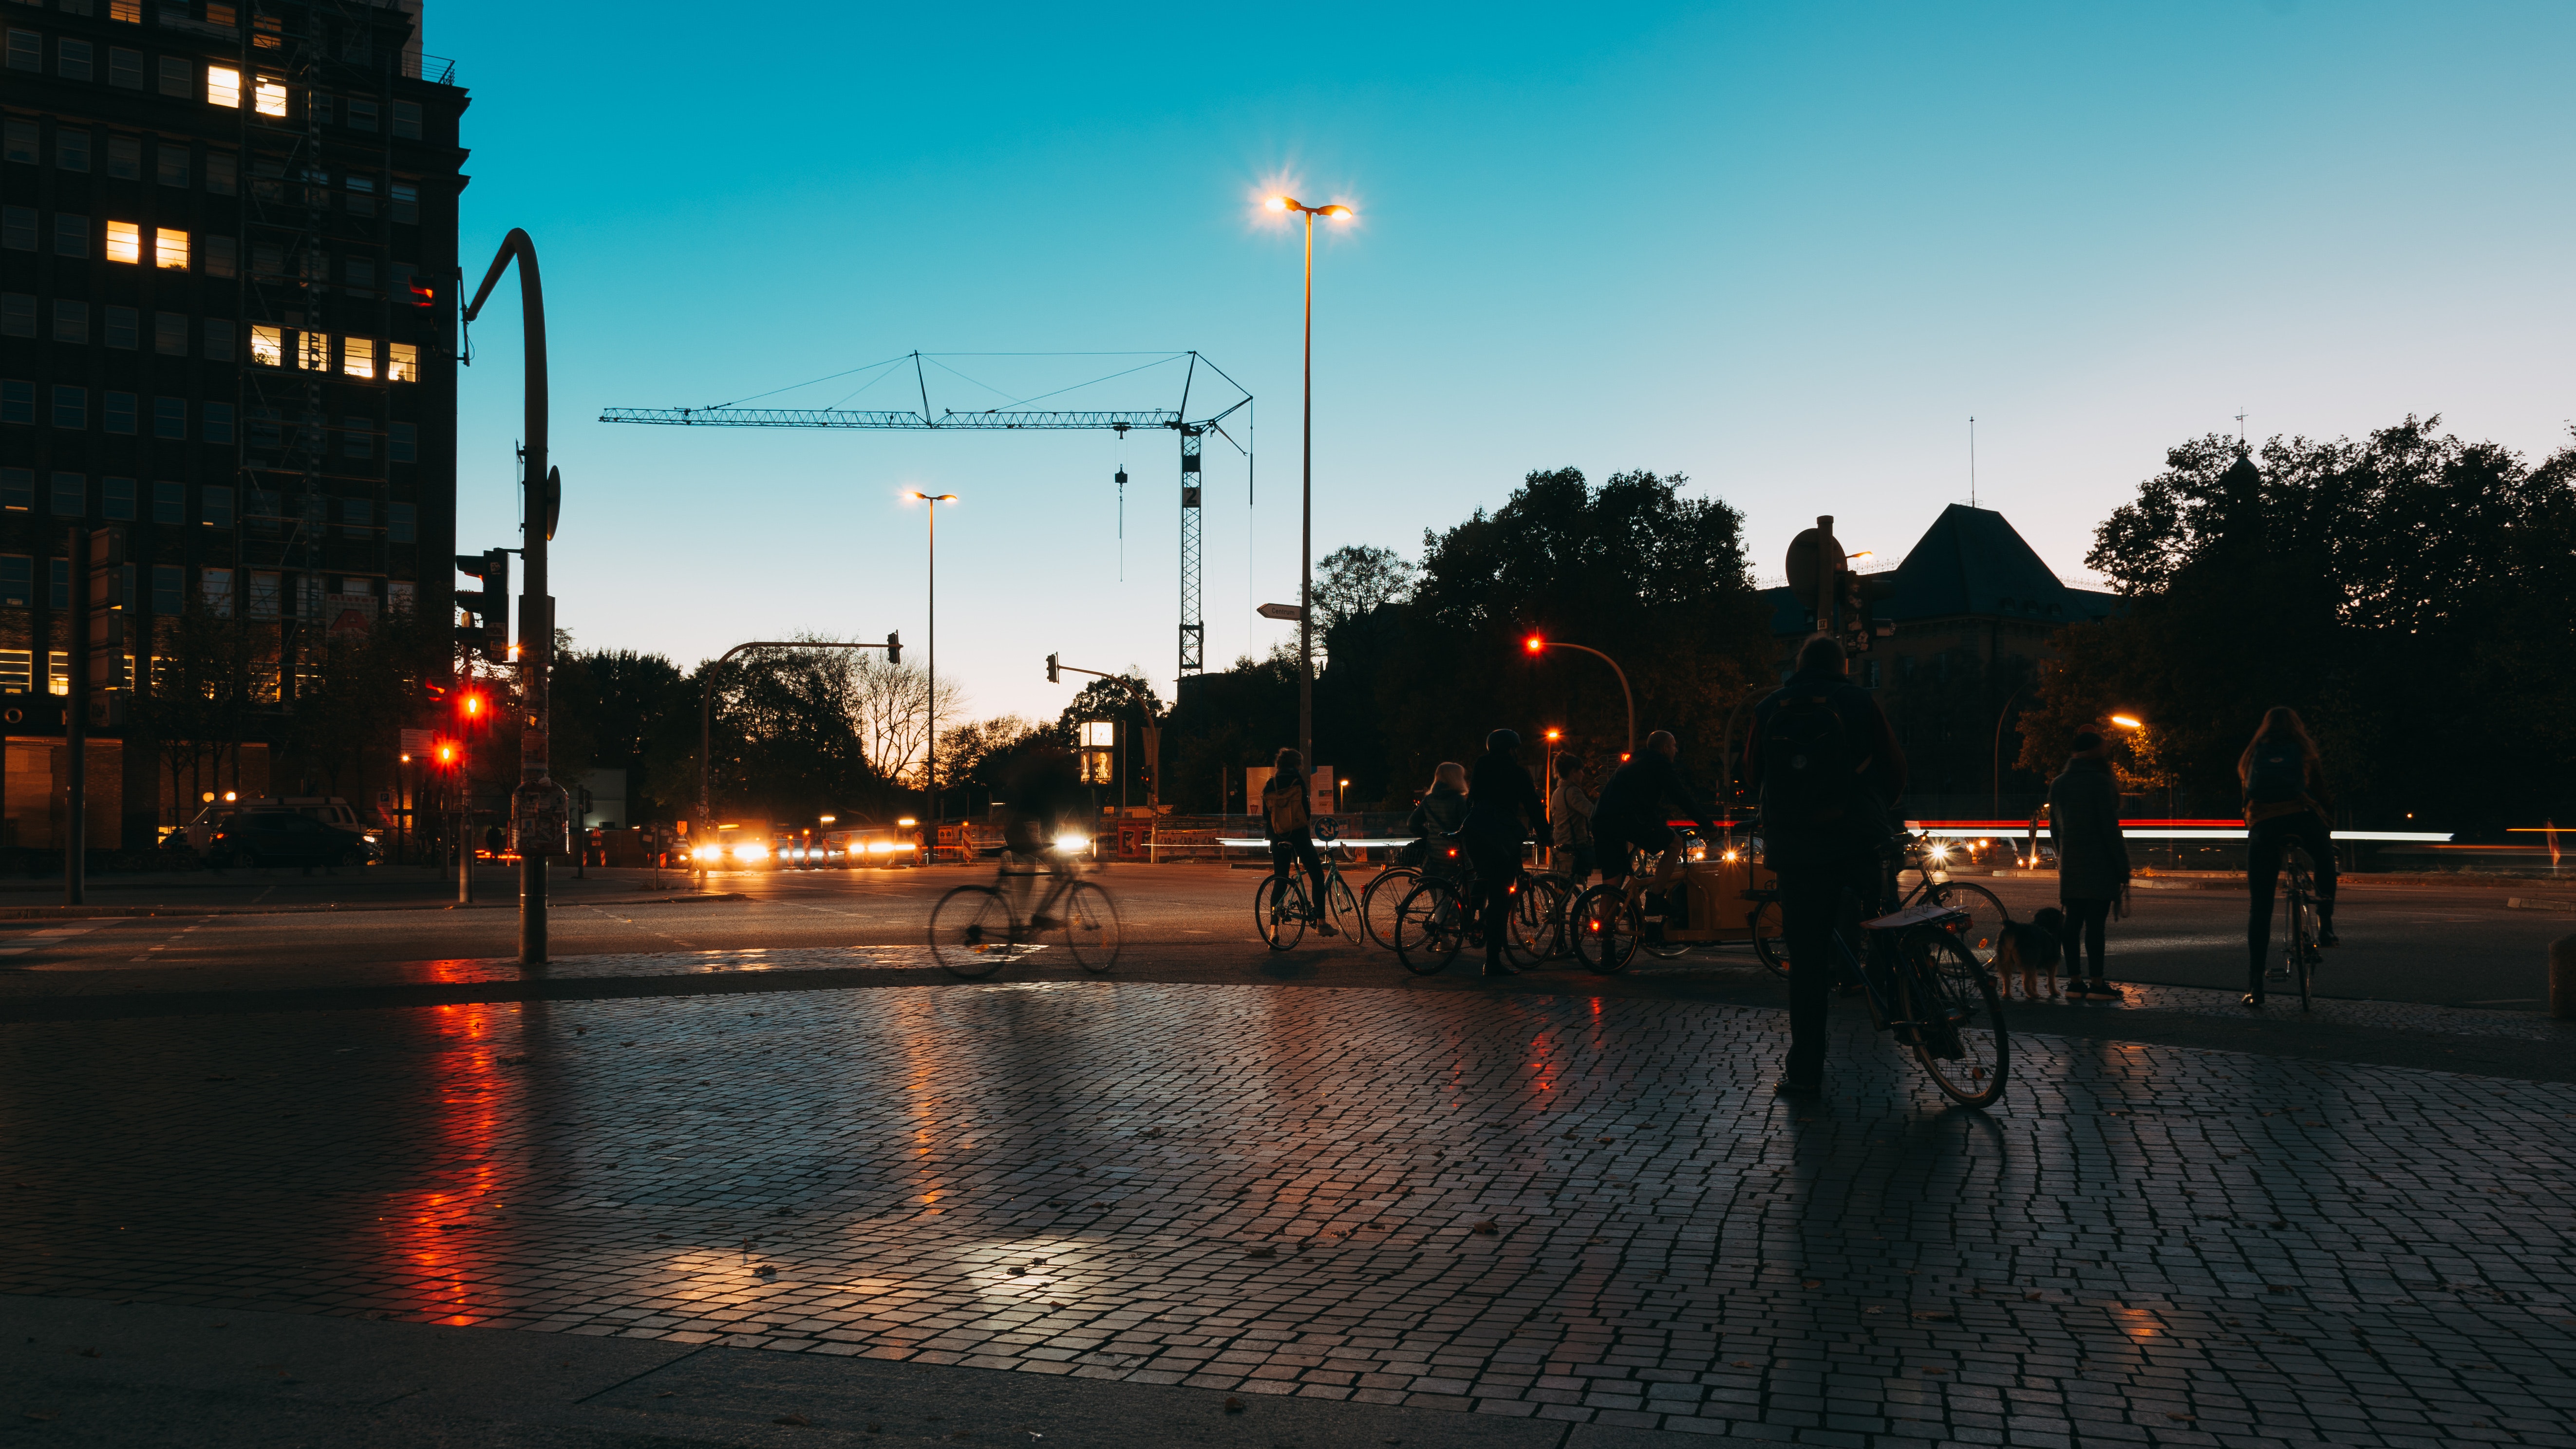
reflection, sky, water, town, night, urban area, street light, evening, tree, dusk, city, light, sunset, morning, downtown, road, lighting, street, boardwalk, cityscape, darkness, light fixture, lane, dawn, sunrise, cloud, road surface, metropolis, town square